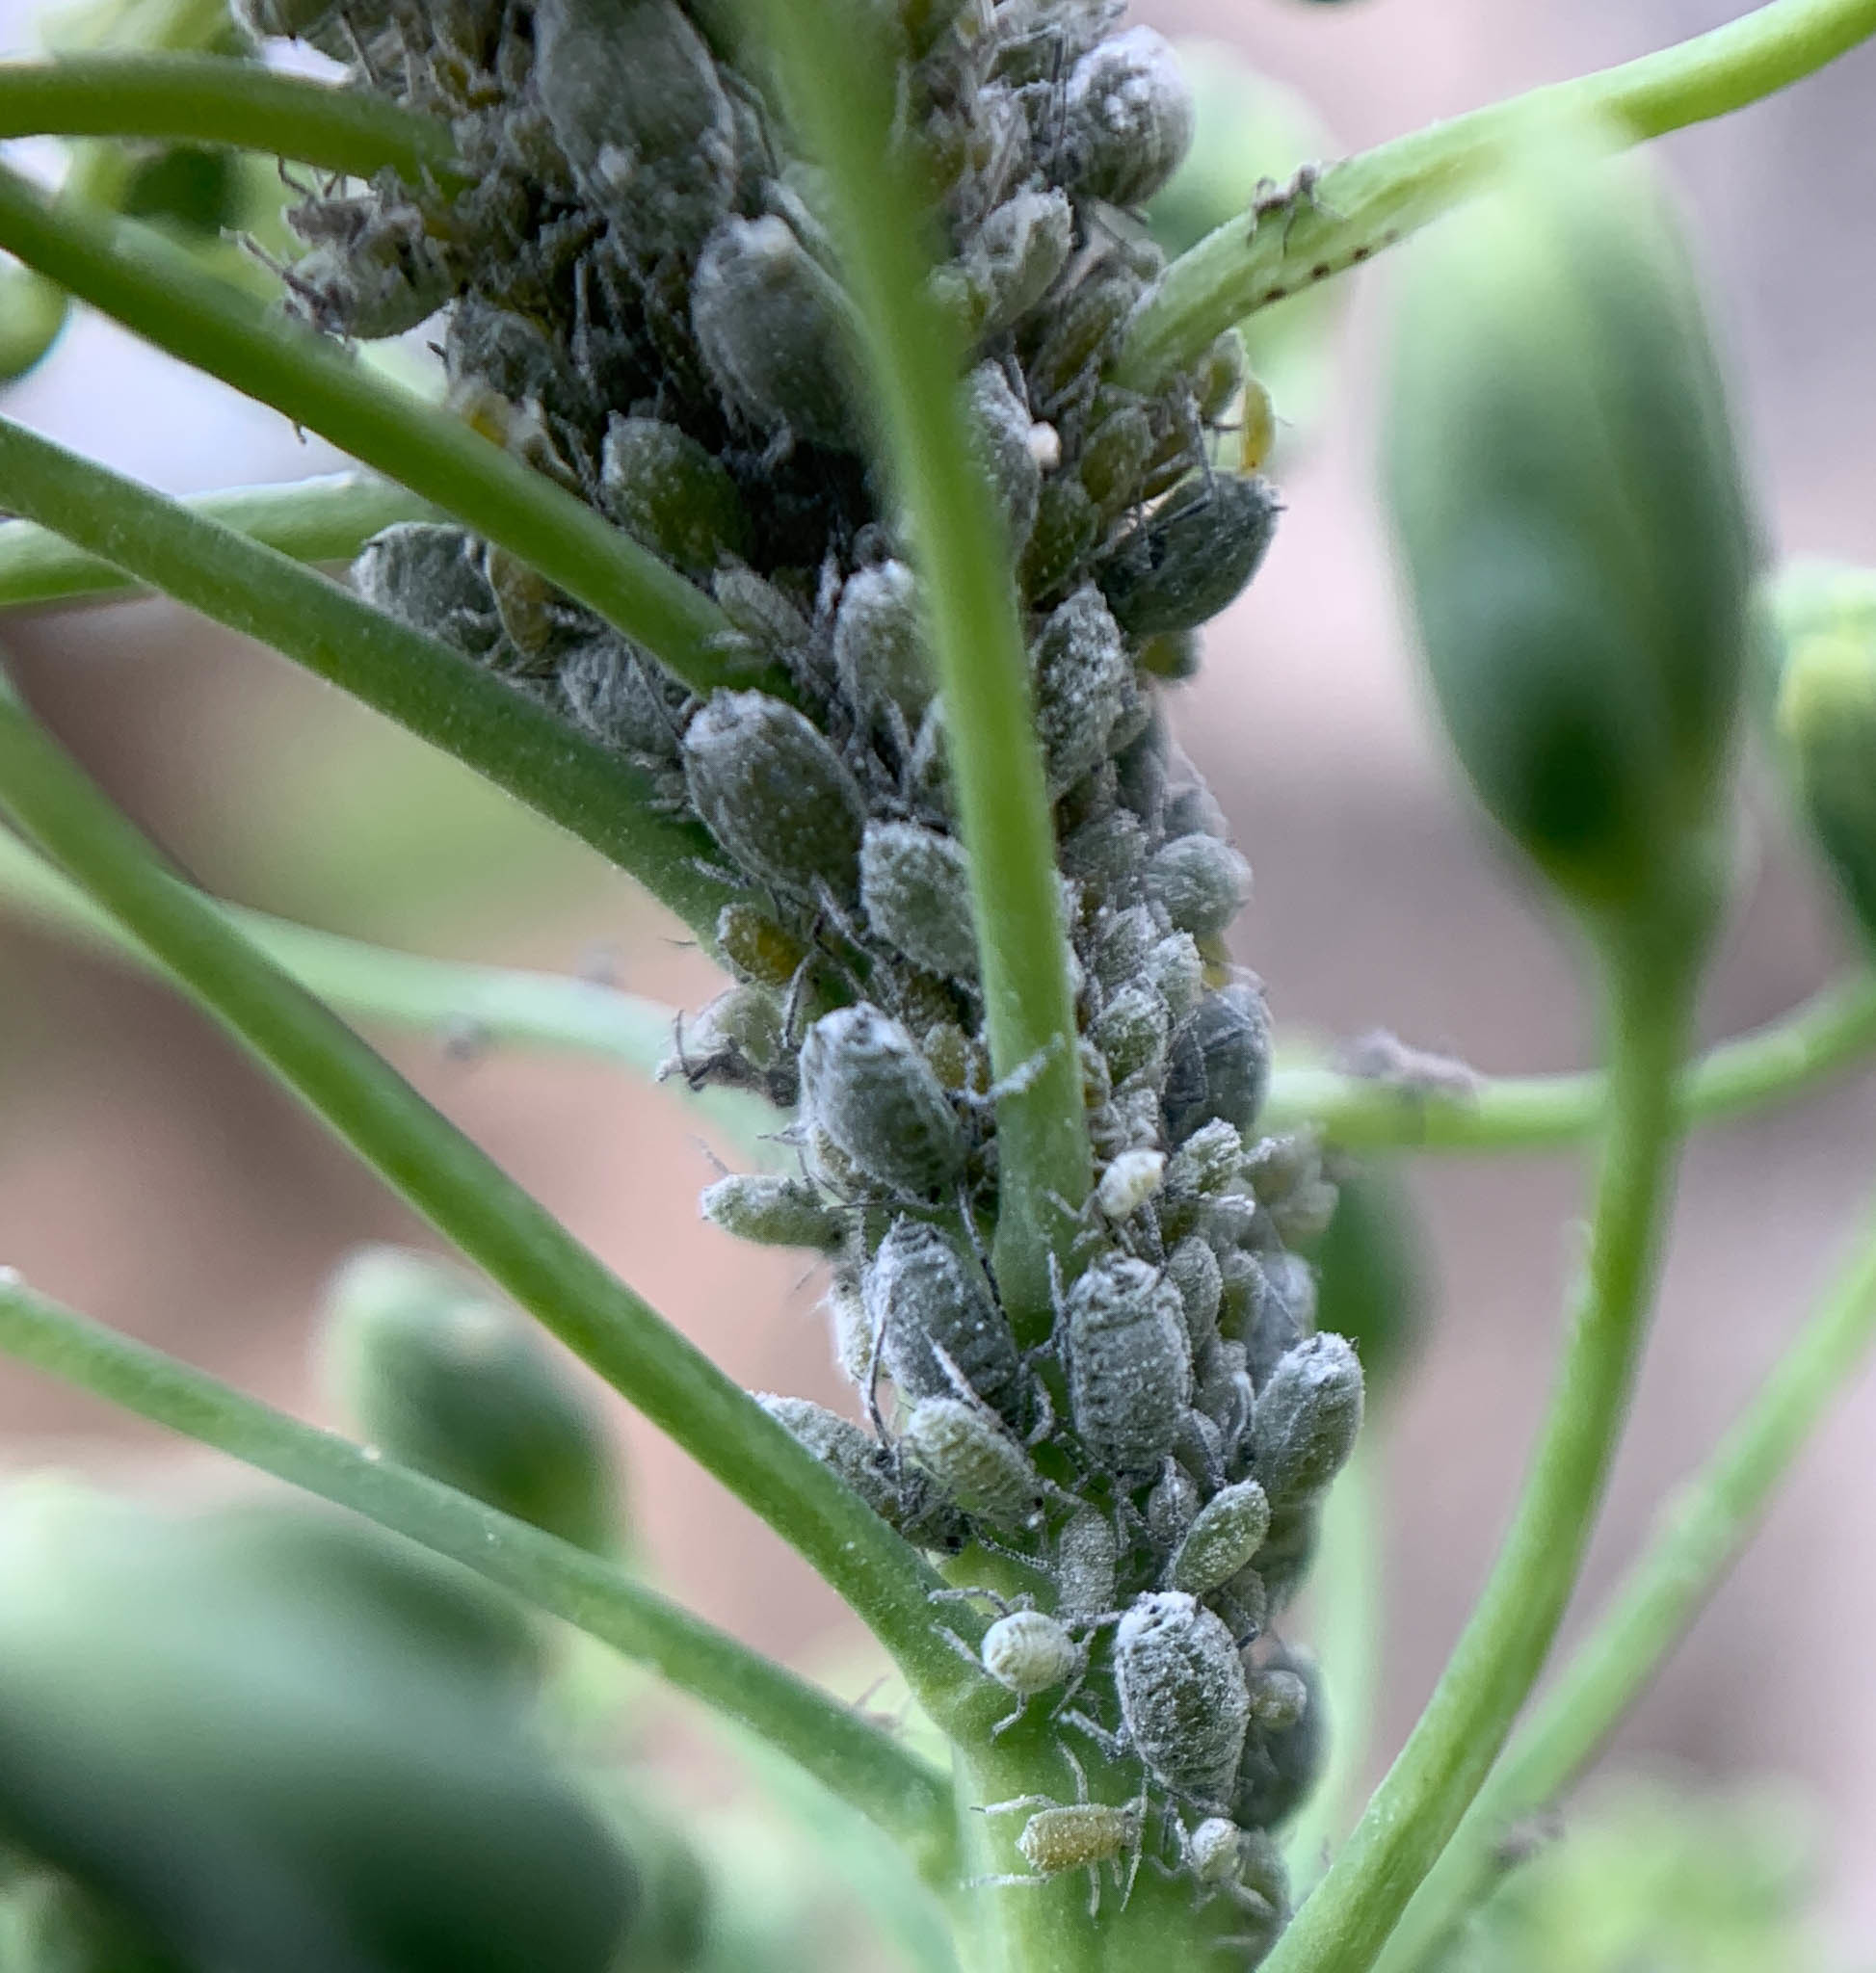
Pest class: cabbage_aphid